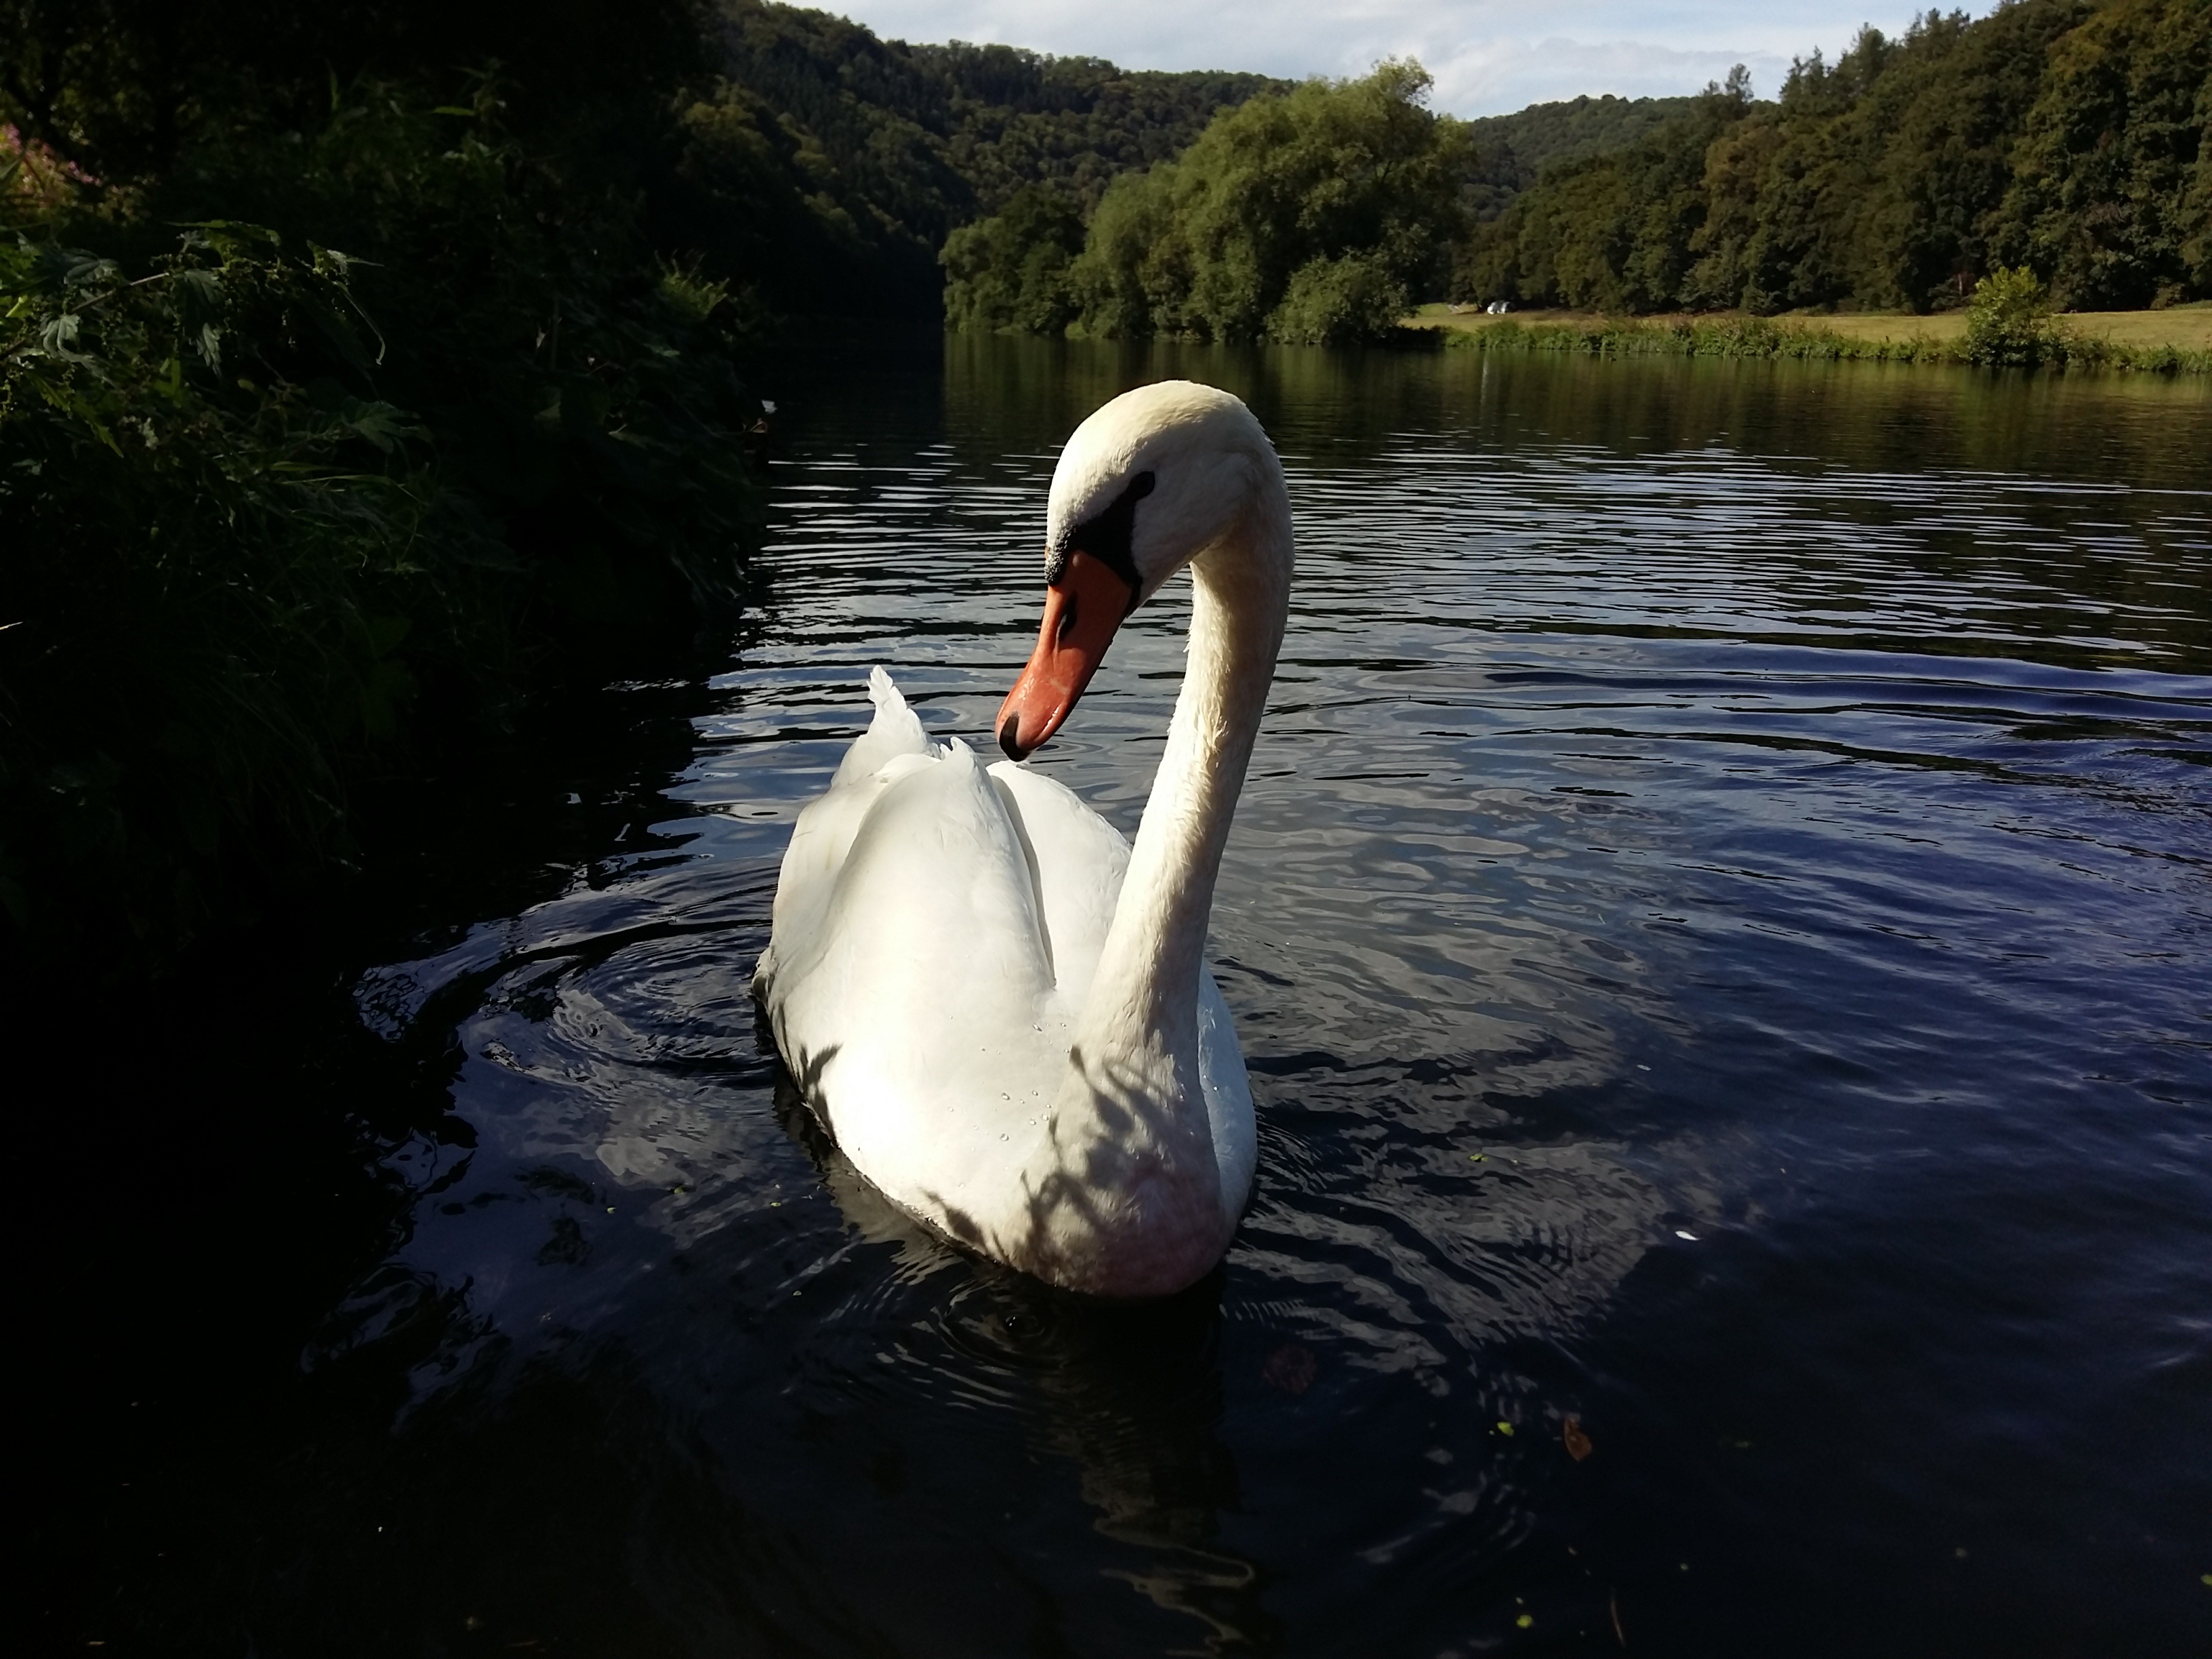
landscape, water, nature, bird, wing, white, animal, pelican, river, reflection, fauna, swan, bank, vertebrate, germany, waterfowl, waters, water bird, animal world, lahn, ducks geese and swans